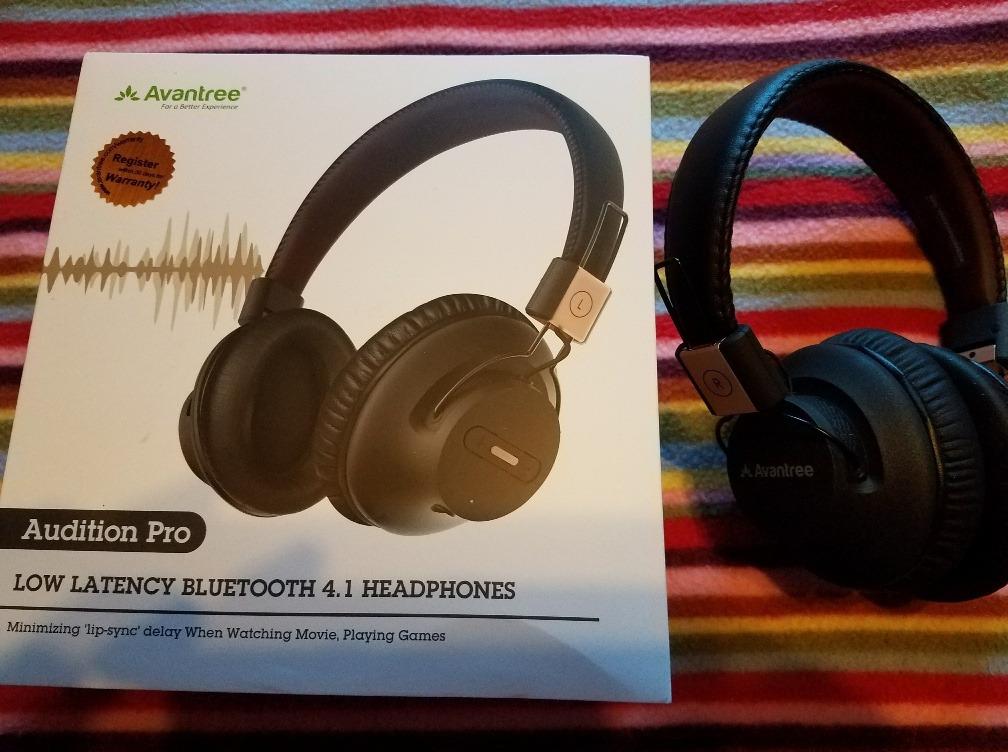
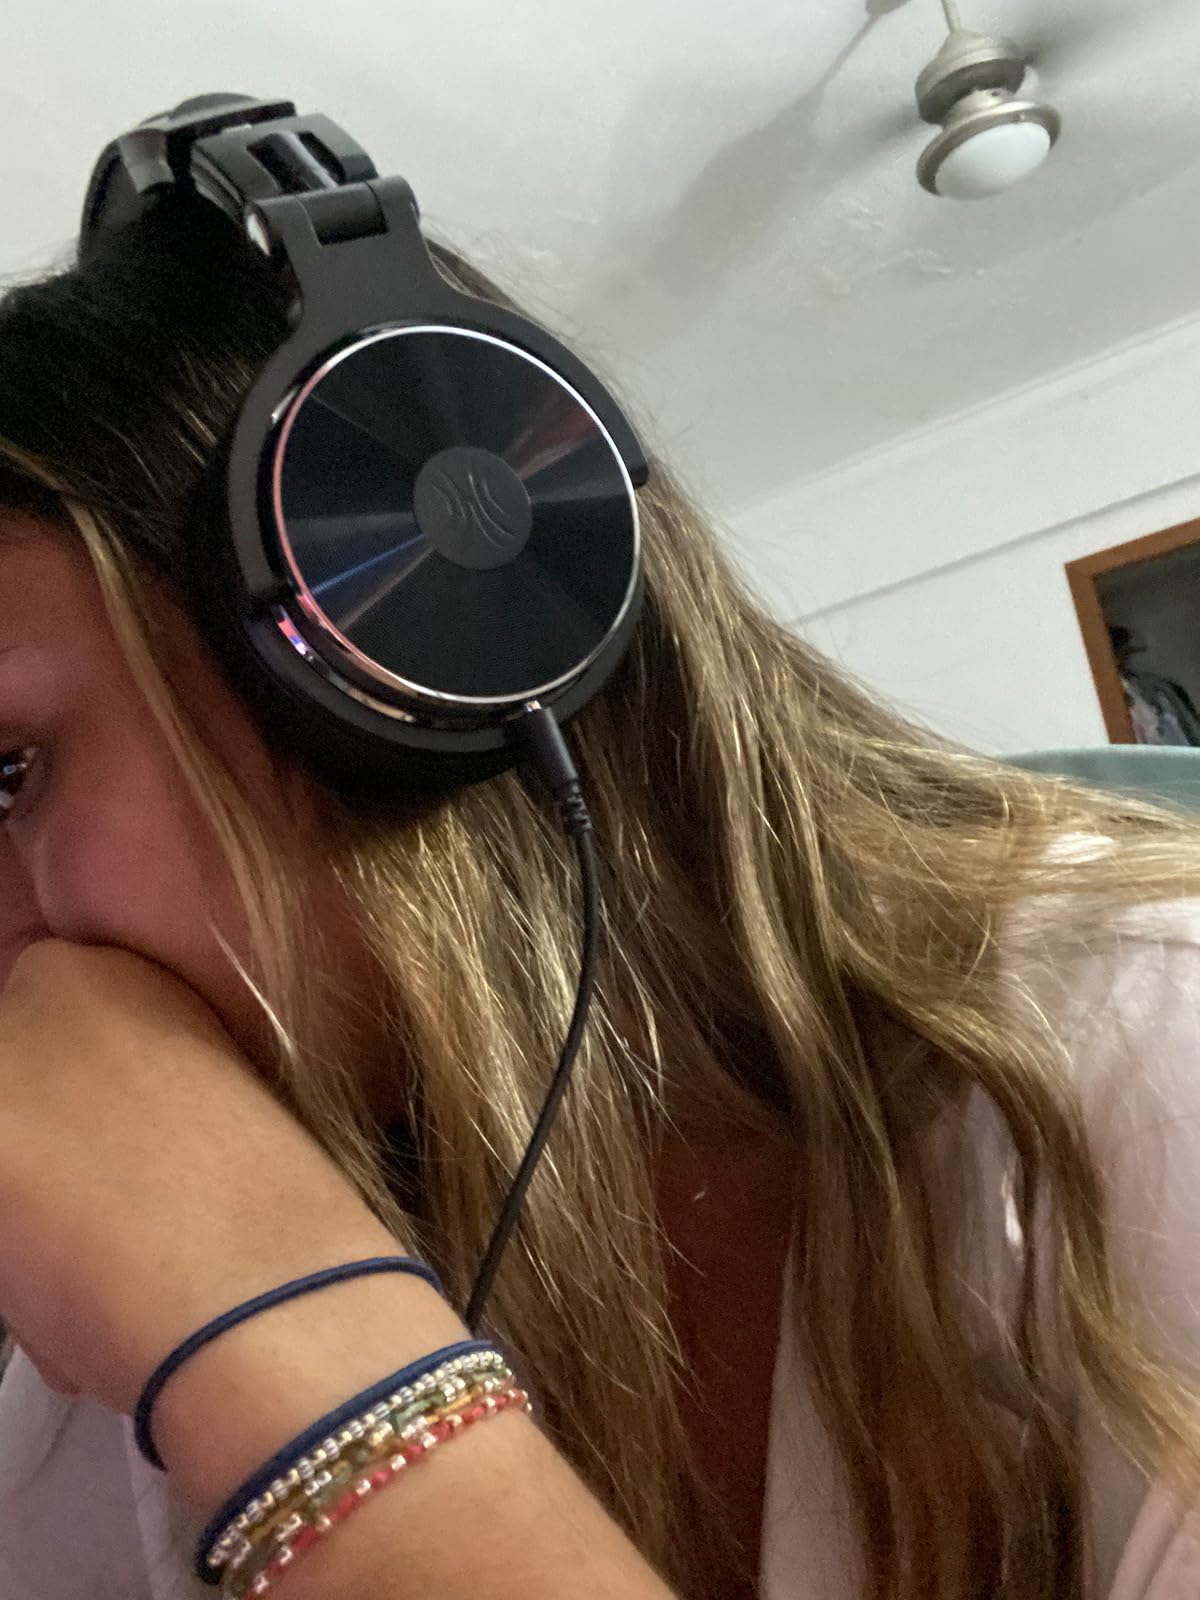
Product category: headphones
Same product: no